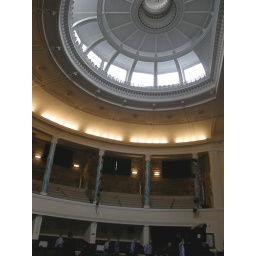
Ground floor, balcony with box pews & dome, St. Mary in the castle church